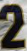
Number: 2